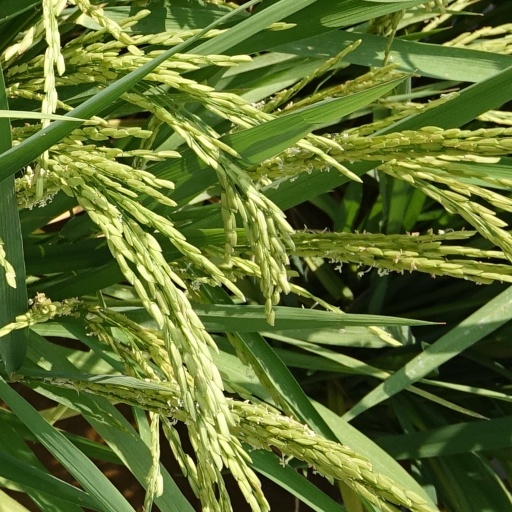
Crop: rice